Dalberg

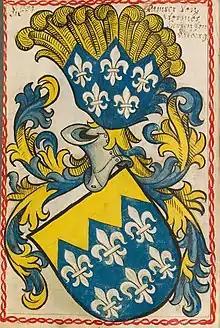
Earlier arms of the Dalberg family, from the Scheibler Armorial

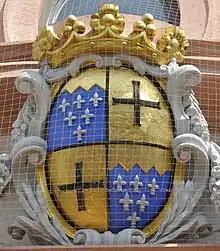
Later arms of the Dalberg family at the "Jüngerer Dalberger Hof" in Mainz

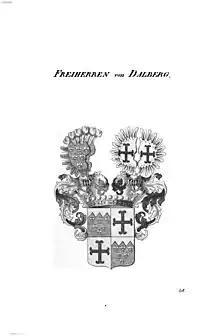
Arms of the "Freiherren von Dalberg", mid 19th century

The House of Dalberg is the name of an ancient and distinguished German noble family, derived from the hamlet and castle (now in ruins) of Dalberg or Dalburg, near Kreuznach in Rhineland-Palatinate. They were the ruling family of the Grand Duchy of Frankfurt.